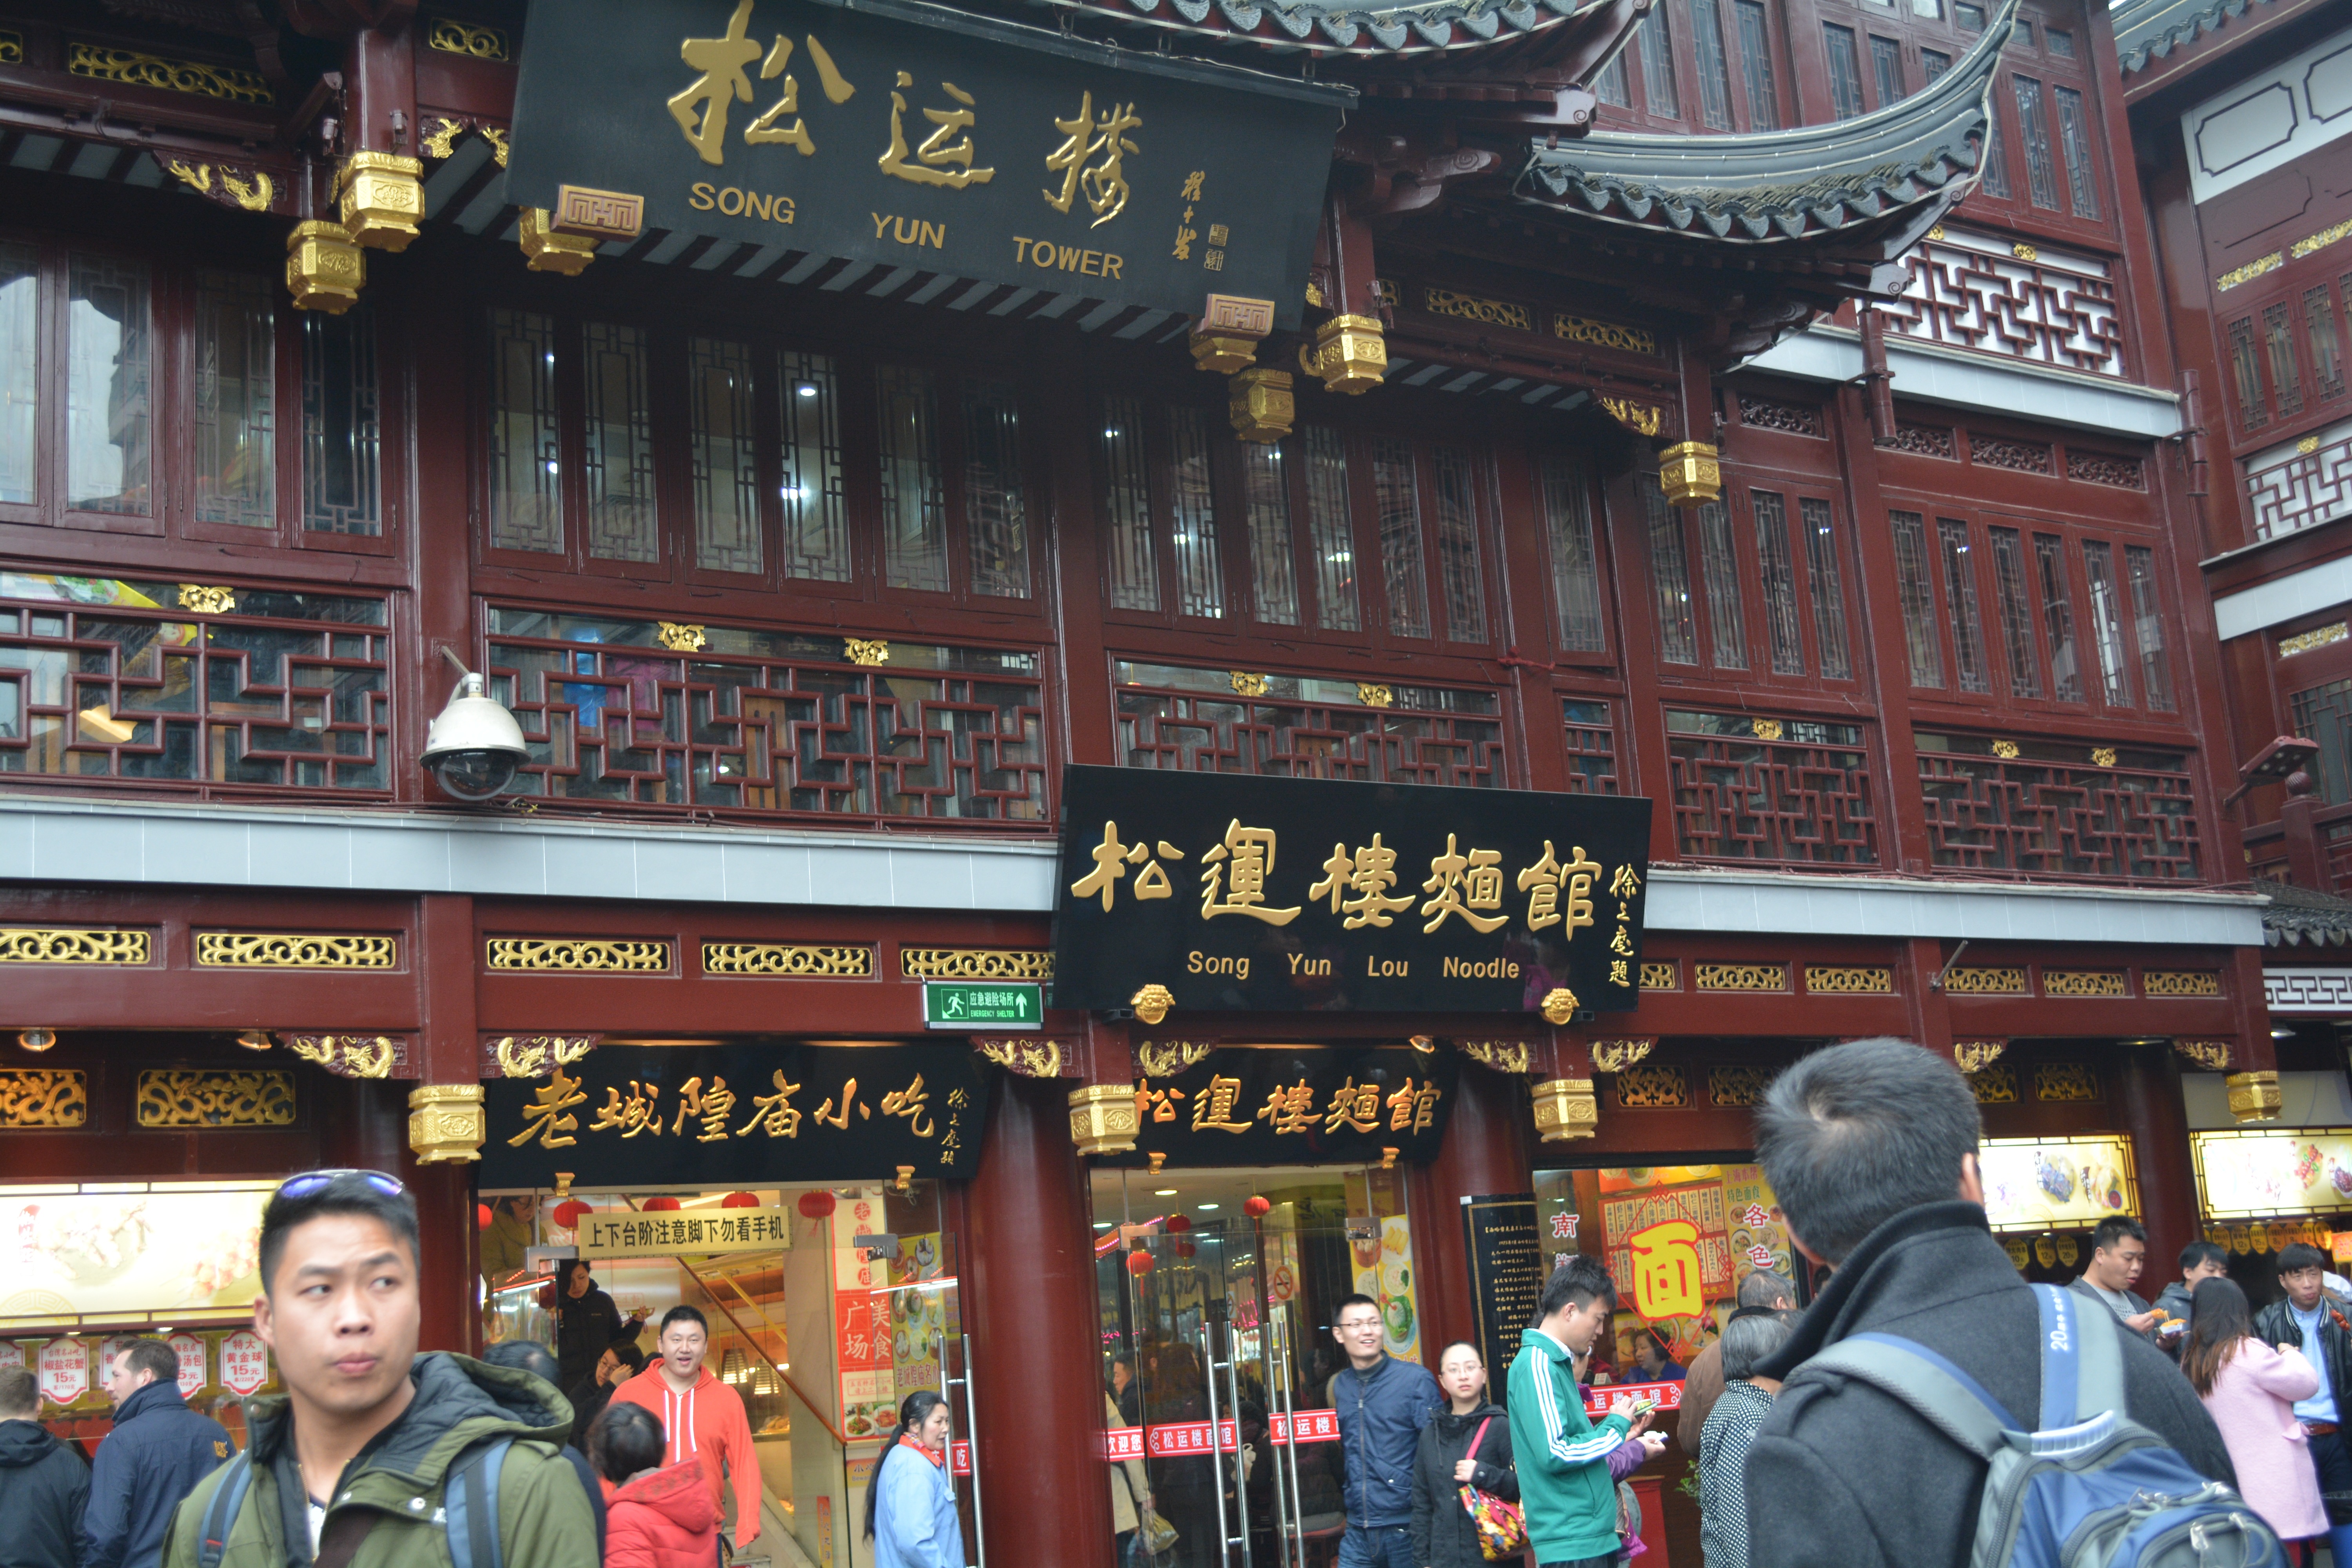
building, city, bazaar, market, shrine